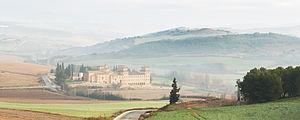
Vue, un matin de brume, de la basilique baroque Notre-Dame-de-Jérusalem, située à Artajona en Navarre (Espagne). La basilique a été construite entre 1709 et 1714 en l'honneur de Notre-Dame de Jérusalem, patronne d'Artajona. Polski: Widok w czasie mglistego poranka bazyliki pw. Matki Bożej Jerozolimskiej w Artajonie, w hiszpańskiej wspólnocie autonomicznej Nawarra. Bazylikę zbudowano w latach 1709–1714, aby uhonorować Matkę Bożą Jerozolimską, patronkę Artajony. Português: Vista da basílica de Nossa Senhora de Jerusalém sob a neblina da manhã, Artajona, Navarra, Espanha. A basílica foi construída entre 1709 e 1714 para homenagear a padroeira de Artajona. Čeština: Bazilika Panny Marie Jeruzalémské za mlhavého rána, město Artajona, provincie Navarra, Španělsko, postavena v letech 1709 - 1714 na počest svaté patronky města. Magyar: A Jeruzsálemi Miasszonyunk-bazilika ködös reggeli látképe (Artajona, Navarra, Spanyolország) Italiano: La basilica di Nostra Signora di Gerusalemme a Artajona in Spagna, avvolta nella foschia del mattino. La basilica fu costruita tra il 1709 e il 1714 in onore della santa patrona di Artajona. 한국어: 스페인 나바르 아르타호나 ‘예루살렘의 성모 마리아의 바실리카’의 안개 낀 아침의 풍경. 이 바실리카는 1709년에서 1714년 사이에 아르타호나의 수호성인인 예루살렘의 성모 마리아를 기념하여 세워졌다. Македонски: Базиликата „Пресв. Богородица Ерусалимска“ во Артахона, Навара, Шпанија.